Mega Man: The Wily Wars

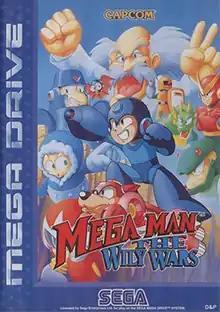
PAL cover art

is a 1994 video game compilation of platform games developed by Minakuchi Engineering and published by Capcom for the Sega Genesis; the compilation features remakes of the first three "Mega Man" games which were originally released on the Nintendo Entertainment System, alongside a new game called "Wily Tower", only unlockable with a completed save file.